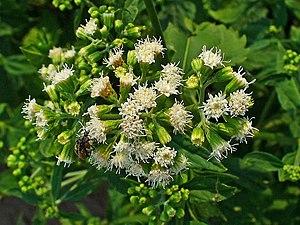
Ageratina altissima, l'Agératine élevée, ou Eupatoire rugueuse, est une espèce de plantes dicotylédones de la famille des Asteraceae, originaire d'Amérique du Nord.